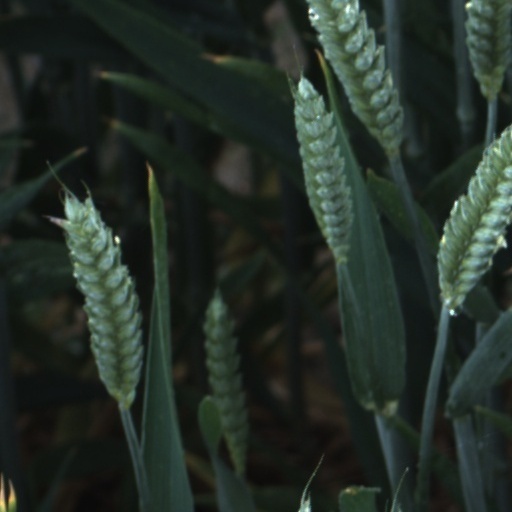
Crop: wheat